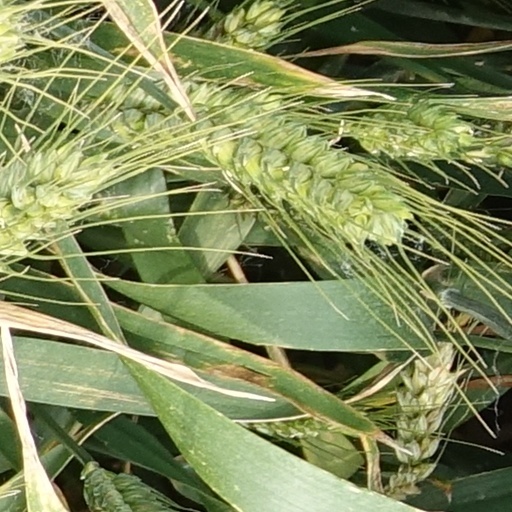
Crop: wheat